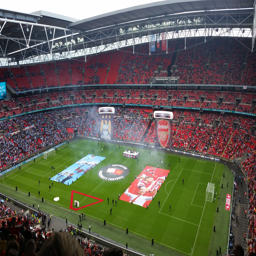
stadium from the upper tier , row